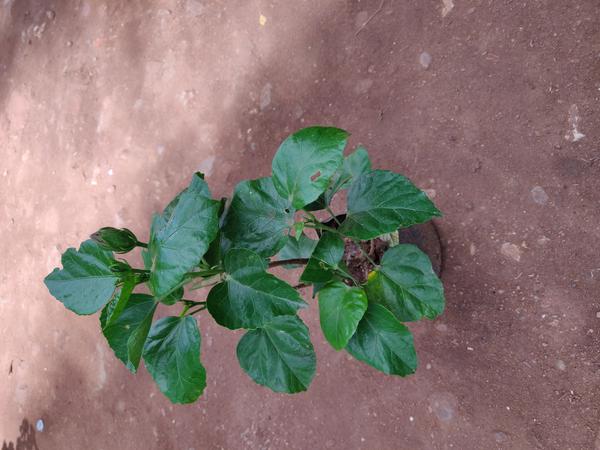
Plant: Hibiscus